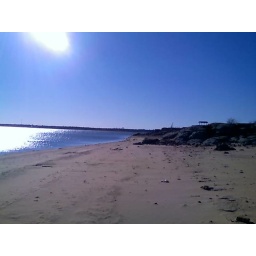
a year ago, the water level was over my head at this spot.north shore, grapevine lake